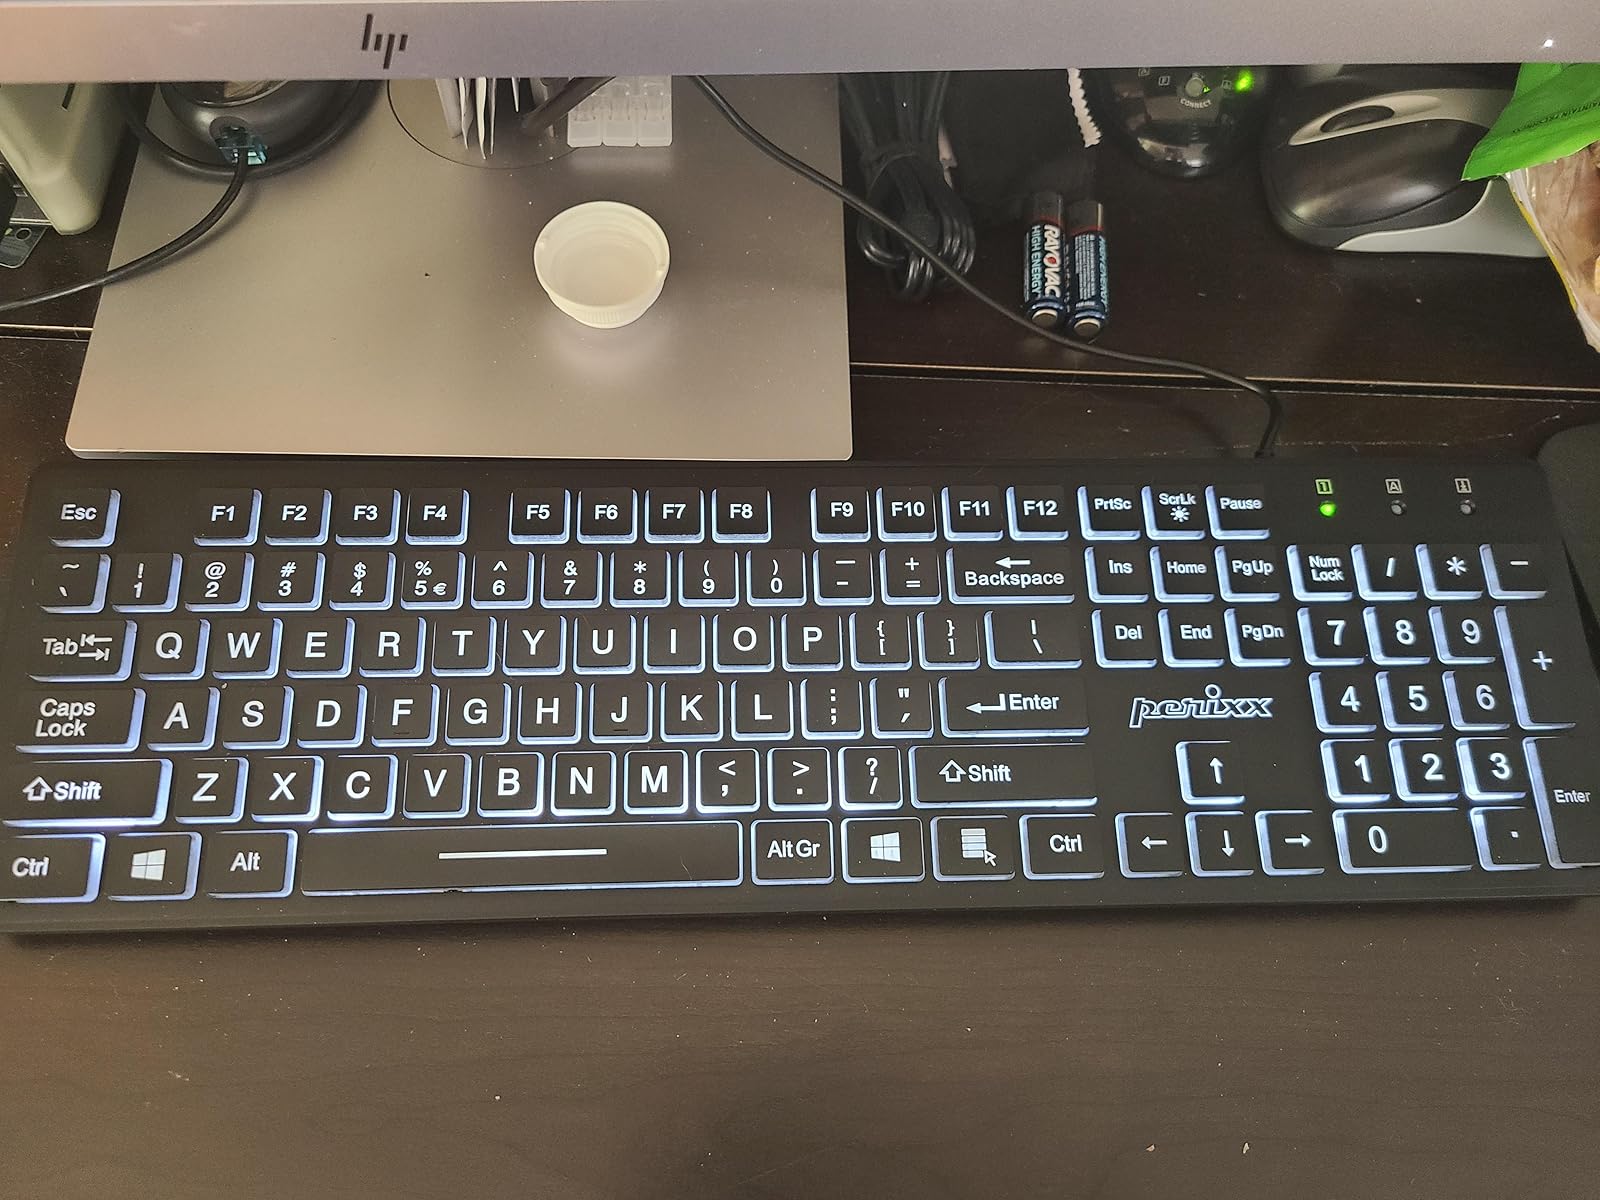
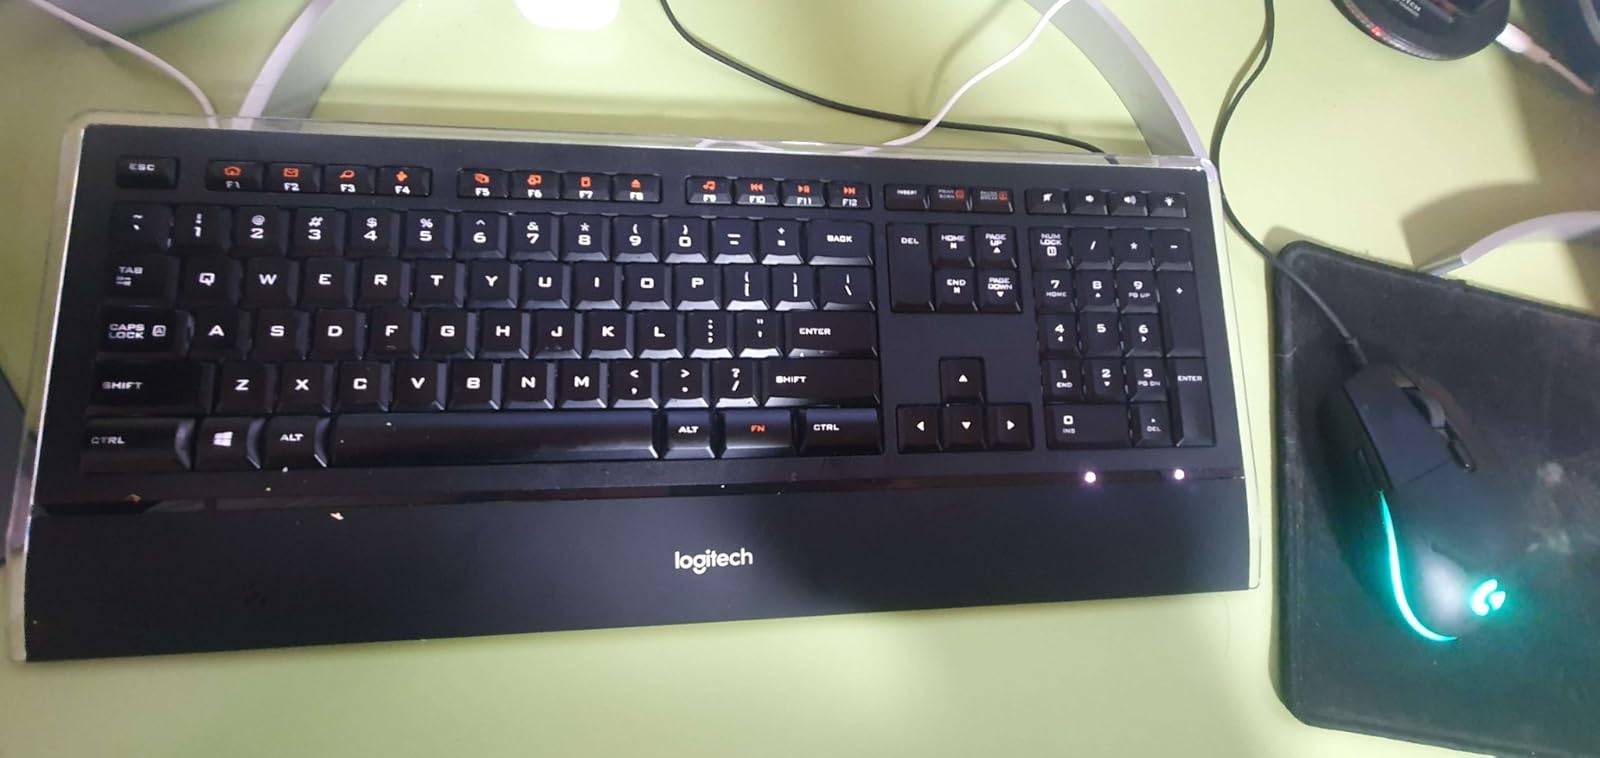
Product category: keyboard
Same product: no